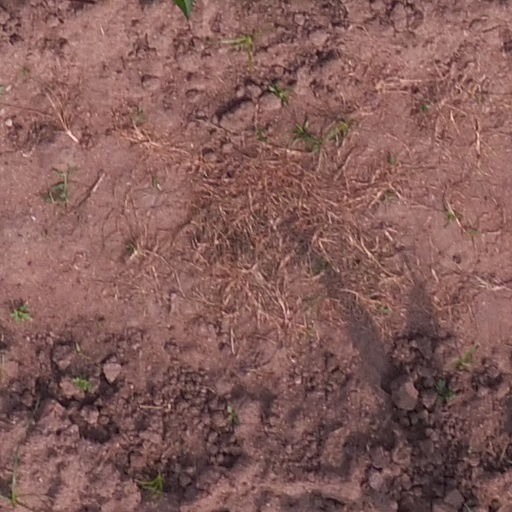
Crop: maize; corn